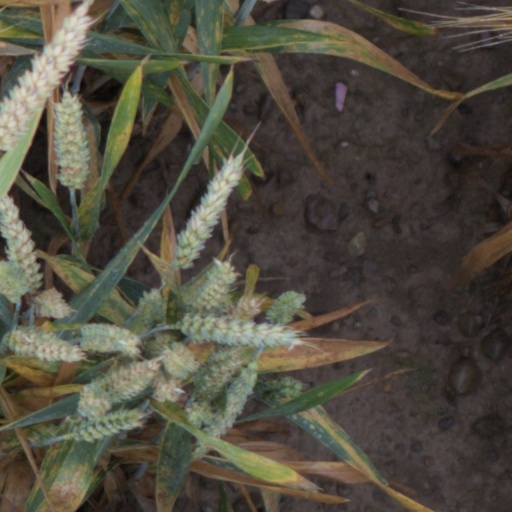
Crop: wheat